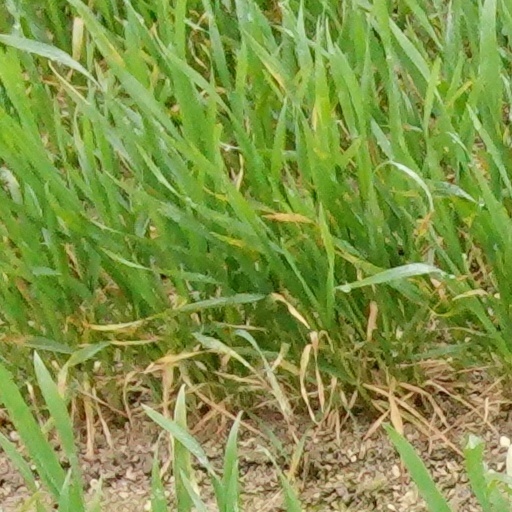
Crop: wheat